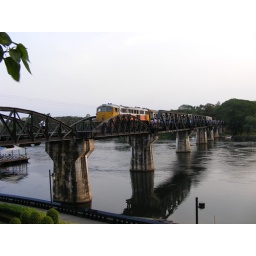
bridge over river kwai, thailand 2008